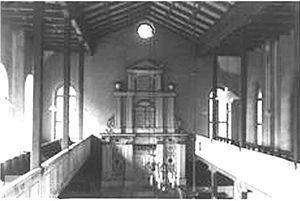
La synagogue de Sagan, inaugurée en 1857, a été détruite en 1938 lors de la nuit de Cristal comme la plupart des autres lieux de culte juif en Allemagne.